Faithless electors in the 2016 United States presidential election

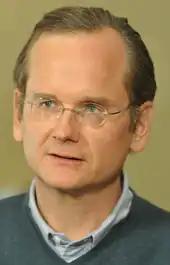
Lawrence Lessig

On December 6, 2016, the Hamilton Electors' website was established to advocate the election of an alternative Republican as the next president of the United States. Lawrence Lessig, a prominent Harvard University law professor (and former candidate for the Democratic presidential nomination himself), announced that he was "teaming with a California-based law firm to offer legal support for any members of the Electoral College seeking to oppose President-elect Donald Trump." Lessig said the counsel and support (namely Laurence Tribe, who has argued before the Supreme Court 36 times) would be provided anonymously. Litigation is a component of Lessig's Equal Citizens movement.